Dead or Alive 5 Ultimate

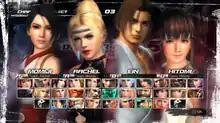
The entire character roster in the game (selected are the series' newcomers Rachel and Momiji, and the returnees Ein and Hitomi); the lower-left random select slot is replaced by Marie Rose, Leon switch side in replacing lower right random select while only one random select below Alpha-152 once again, Phase-4 is below Hayate, and Nyotengu is below Ryu Hayabusa in "Arcade" and DLC updates

The game adds five more playable characters to the original roster of "Dead or Alive 5", for a total of 29 fighters. Three more characters (Marie Rose, Phase-4 and Nyotengu) were added to the roster later, for a total of 32.